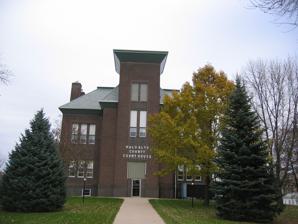
Building: Palo Alto County Courthouse
Country: United States of America
Year built: 1880
Courthouse in Iowa, United States Palo Alto County Courthouse Palo Alto County Courthouse General information Type Courthouse Architectural style Victorian Address 1010 Broadway Town or city Emmetsburg, Iowa Country United States Coordinates 43°06′38″N 94°40′39″W / 43.110619°N 94.677525°W / 43.110619; -94.677525 Completed 1880 Technical details Floor count Two Design and construction Architect(s) B.J. Bartlett Main contractor D.E. Burdick The Palo Alto County Courthouse is located in Emmetsburg, Iowa , United States. It is the second building the county has used for court functions and county administration. History The first county seat was Paoli. The county judge contracted to have a courthouse and schoolhouse built there in 1859. Construction began, but by 1865 neither building had been completed. The county won a judgment against the contractor and the courthouse was completed in 1866 for $1,060. Emmetsburg became the county seat in 1875. The present courthouse was built there in 1880. It was designed by B.J. Bartlet and built by D.E. Burdick. At the time it was built it featured Victorian characteristics. The building was extensively remodeled from 1960 to 1961 and the cupola and arches over the windows were removed, and the main entrance was changed. A brick veneer was also placed over the exterior. The building is capped with a hipped roof . References